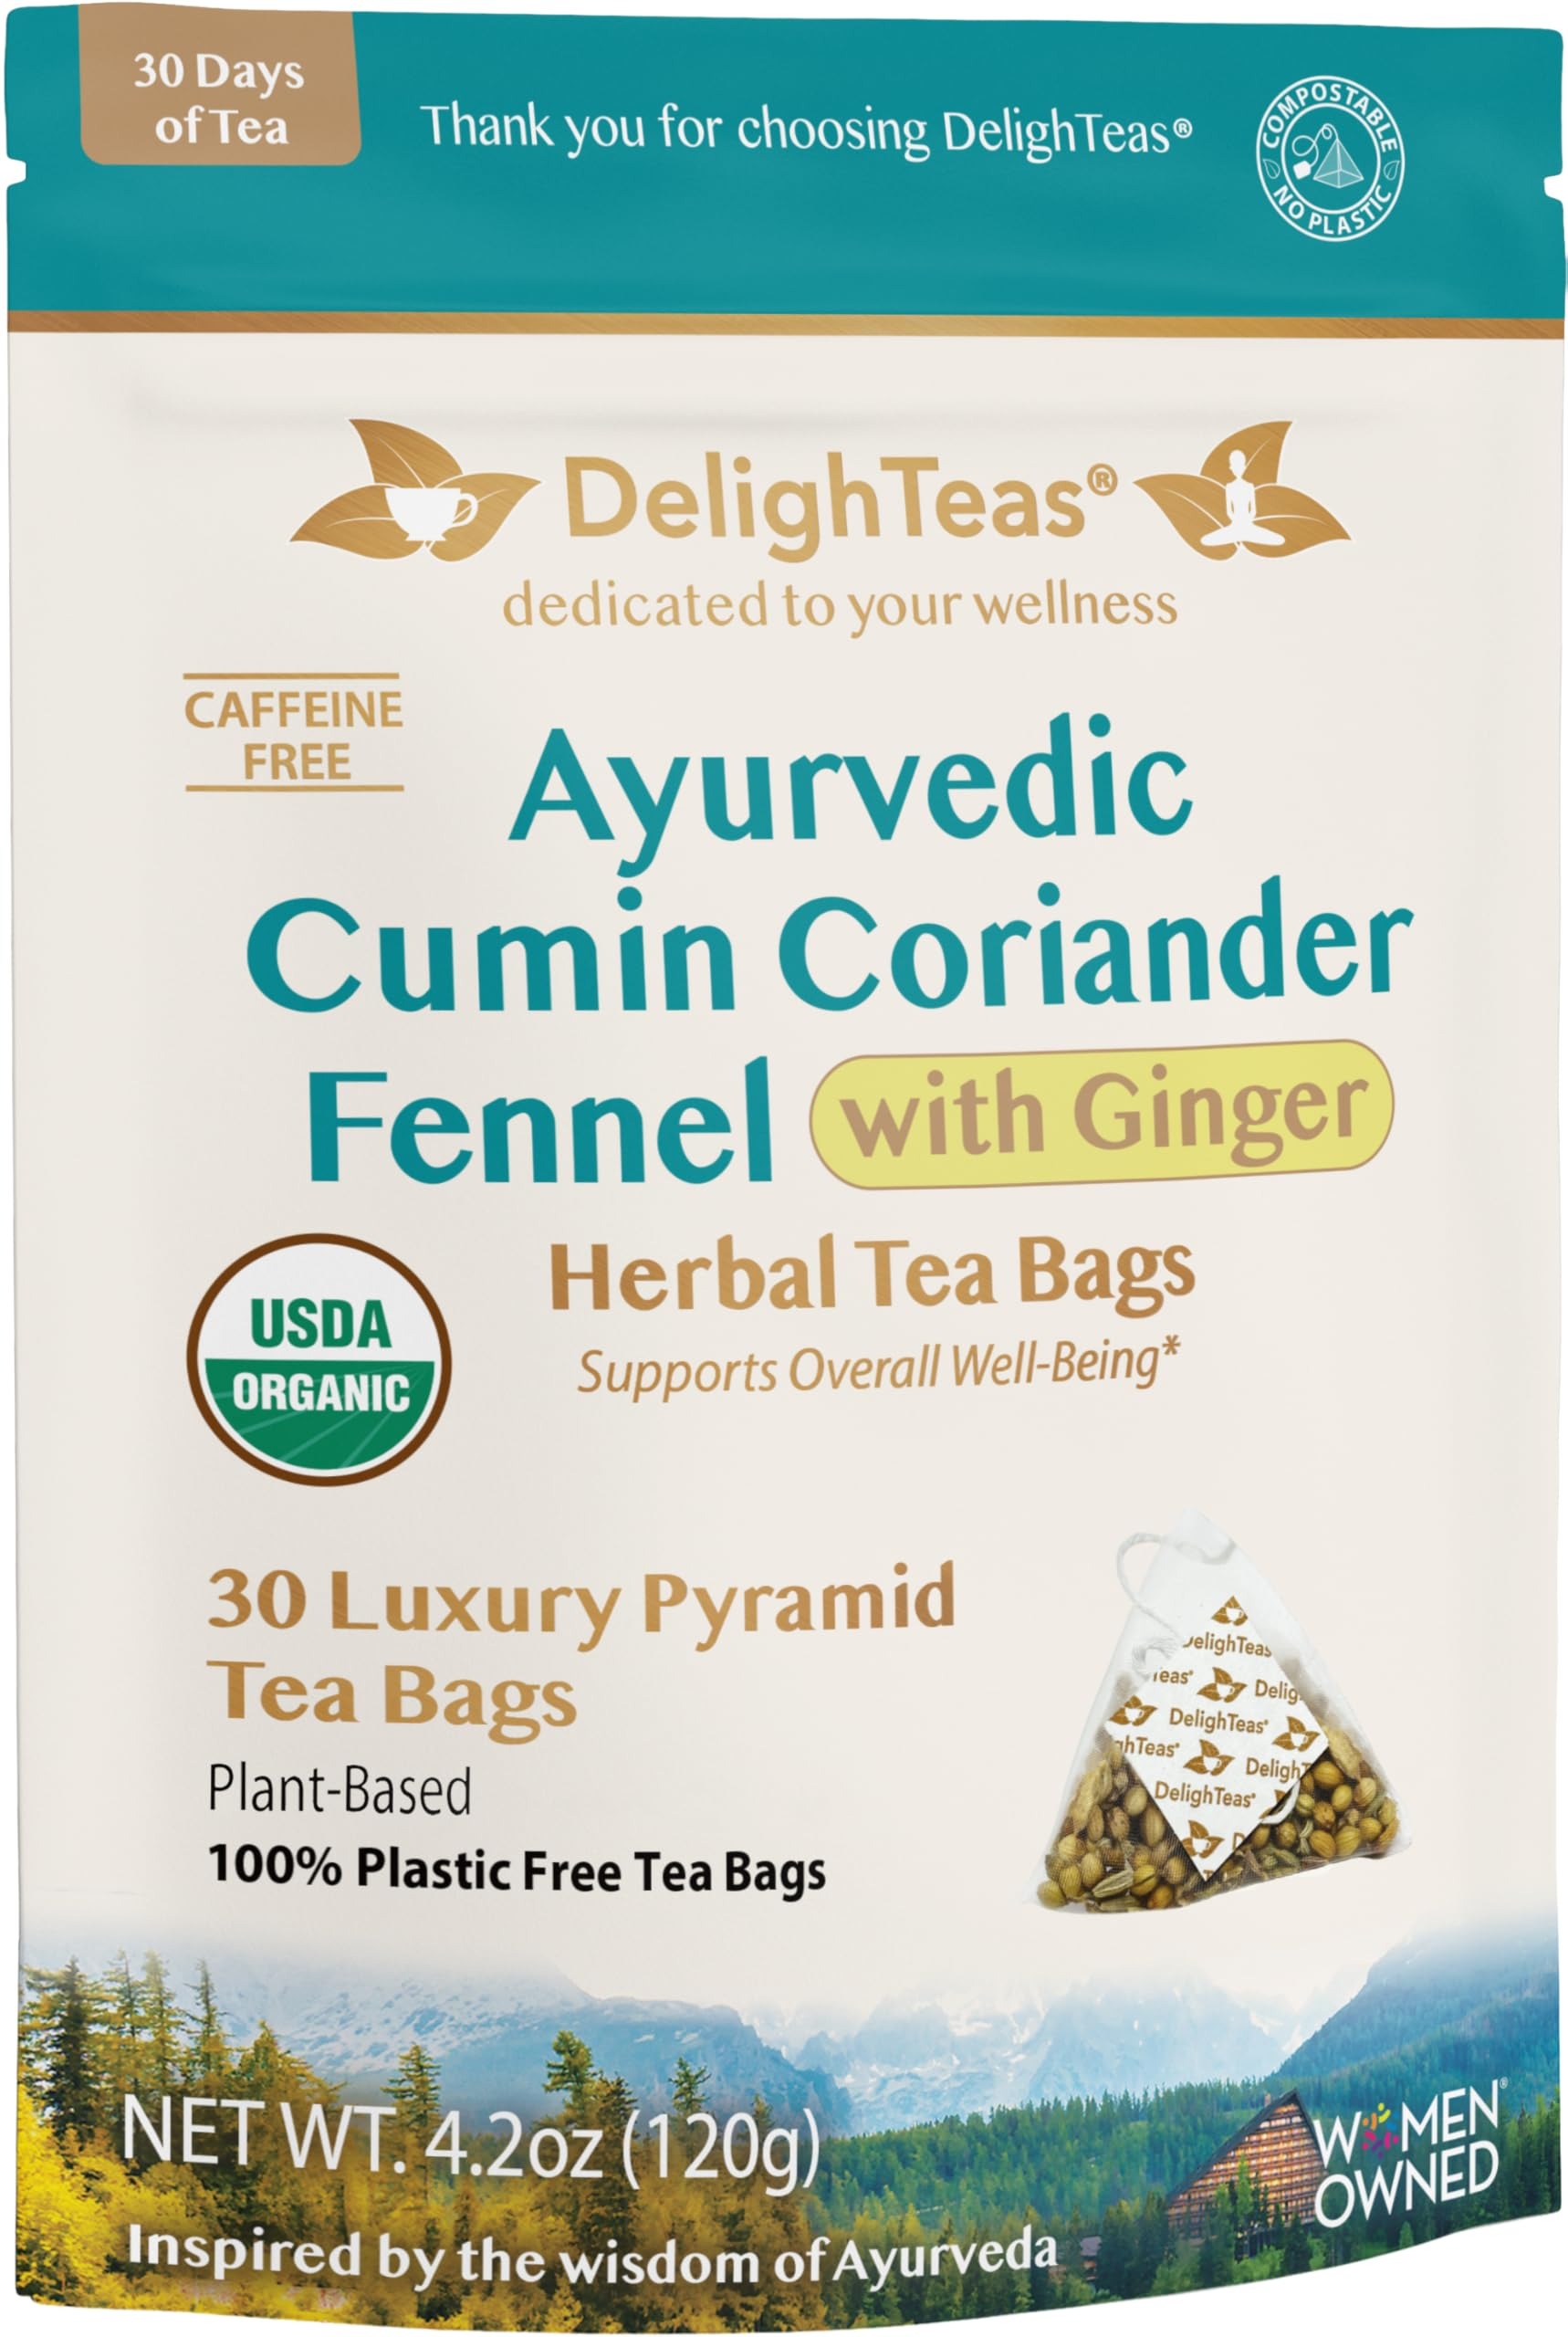
Item Name: DelighTeas Organic Digest & Detox CCF Tea with Ginger | Eco-Conscious Pyramid Tea Bags | Ayurvedic Cumin Coriander Fennel Ginger Tea | USDA Organic, Vegan, Caffeine Free, Kosher | 30 Tea Bags, 4g each
Bullet Point 1: LUXURY PYRAMID TEA BAGS - Eco-Conscious, plant-based, free of dyes, plastic & chlorine bleach. Cumin, Coriander & Fennel, also known as CCF, is popular in Ayurveda for its digestive benefits and its ability to naturally detoxify the body.
Bullet Point 2: CERTIFIED ORGANIC & NON-GMO: Our priority is sourcing the finest organic herbs, upheld to the highest standard, ensuring you receive top-of-the line products. We NEVER source ingredients from China.
Bullet Point 3: BALANCING TEA FOR DIGESTION: According to Ayurveda, CCF tea helps to balance all three doshas (vata, pitta, kapha) in the body. We have added a boost of Ginger to improve digestion and support the immune system.
Bullet Point 4: DEDICATED TO YOUR HEALTH: Caffeine & Gluten Free, Vegan, USDA Organic, Non-GMO, No Preservatives, Sugar Free, Keto & Paleo-friendly. Our ingredients undergo lab testing to ensure they are free of lead, heavy metals & pesticides.
Bullet Point 5: SATISFACTION GUARANTEED: If you are not 100% satisfied with our product, please contact us directly. We are here to help.
Product Description: Cumin, Coriander and Fennel Tea, nickname CCF tea, has long been known as an Indian tea to improve digestion. It is one of the most famous Ayurvedic teas. In Ayurveda, this tea is known for balancing your doshas: Vata, Pitta, and Kapha. Ayurveda, known as the “Science of Life”, is a natural holistic healing system that was developed in India more than 5,000 years ago, addressing all layers of the mind, body & soul. LUXURY PYRAMID TEA BAGS - Eco-Conscious, plant-based, free of dyes, plastic & chlorine bleach.
Value: 30.0
Unit: Count

Price: 19.28